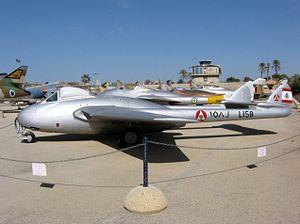
Le de Havilland Vampire, aussi connu sous la dénomination DH.100, est le second avion à réaction militaire construit par le Royaume-Uni, avec la société de Havilland. Mis en service juste après la Seconde Guerre mondiale, il présente la particularité d'être équipé d'un fuselage arrière bipoutre. C'est le premier avion à réaction à avoir traversé l'océan Atlantique, et le premier avion à réaction capable d'opérer depuis un porte-avions. Plus de 4 500 exemplaires ont été construits, dont une partie sous licence, et utilisés par environ 25 pays différents.